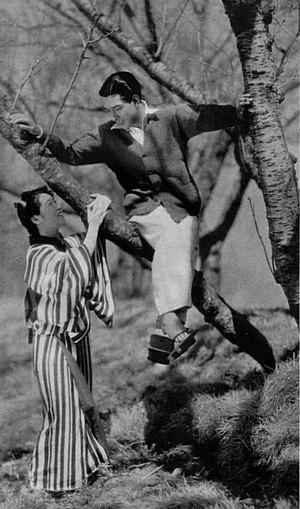
Hiroshi Shimizu est un réalisateur et scénariste japonais né le 28 mars 1903 et mort le 23 juin 1966.